East Fourth Street Historic District (Cincinnati, Ohio)

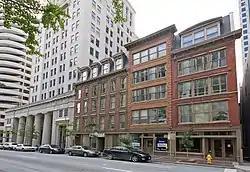

East Fourth Street Historic District is a registered historic district in Cincinnati, Ohio, listed in the National Register of Historic Places on February 22, 1988. It contains a row of 3 side-by-side contributing buildings dating circa 1860.